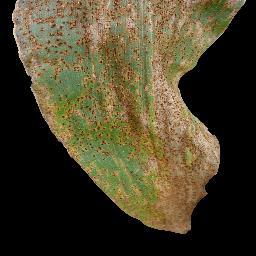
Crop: corn
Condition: (maize)_common_rust